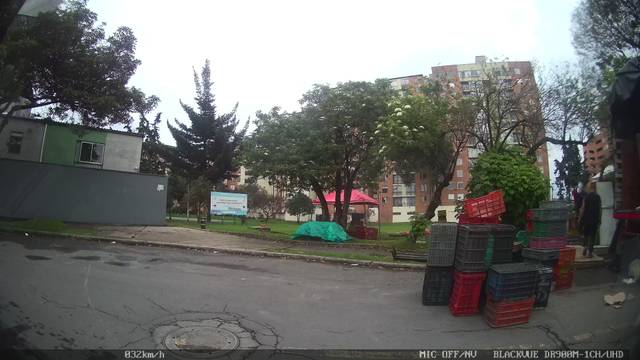
Region: Colombia
Coordinates: 4.635, -74.126